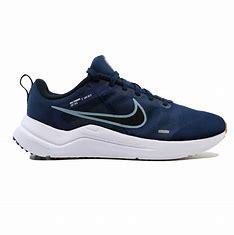
Brand: Nike
Model: Downshifter 12